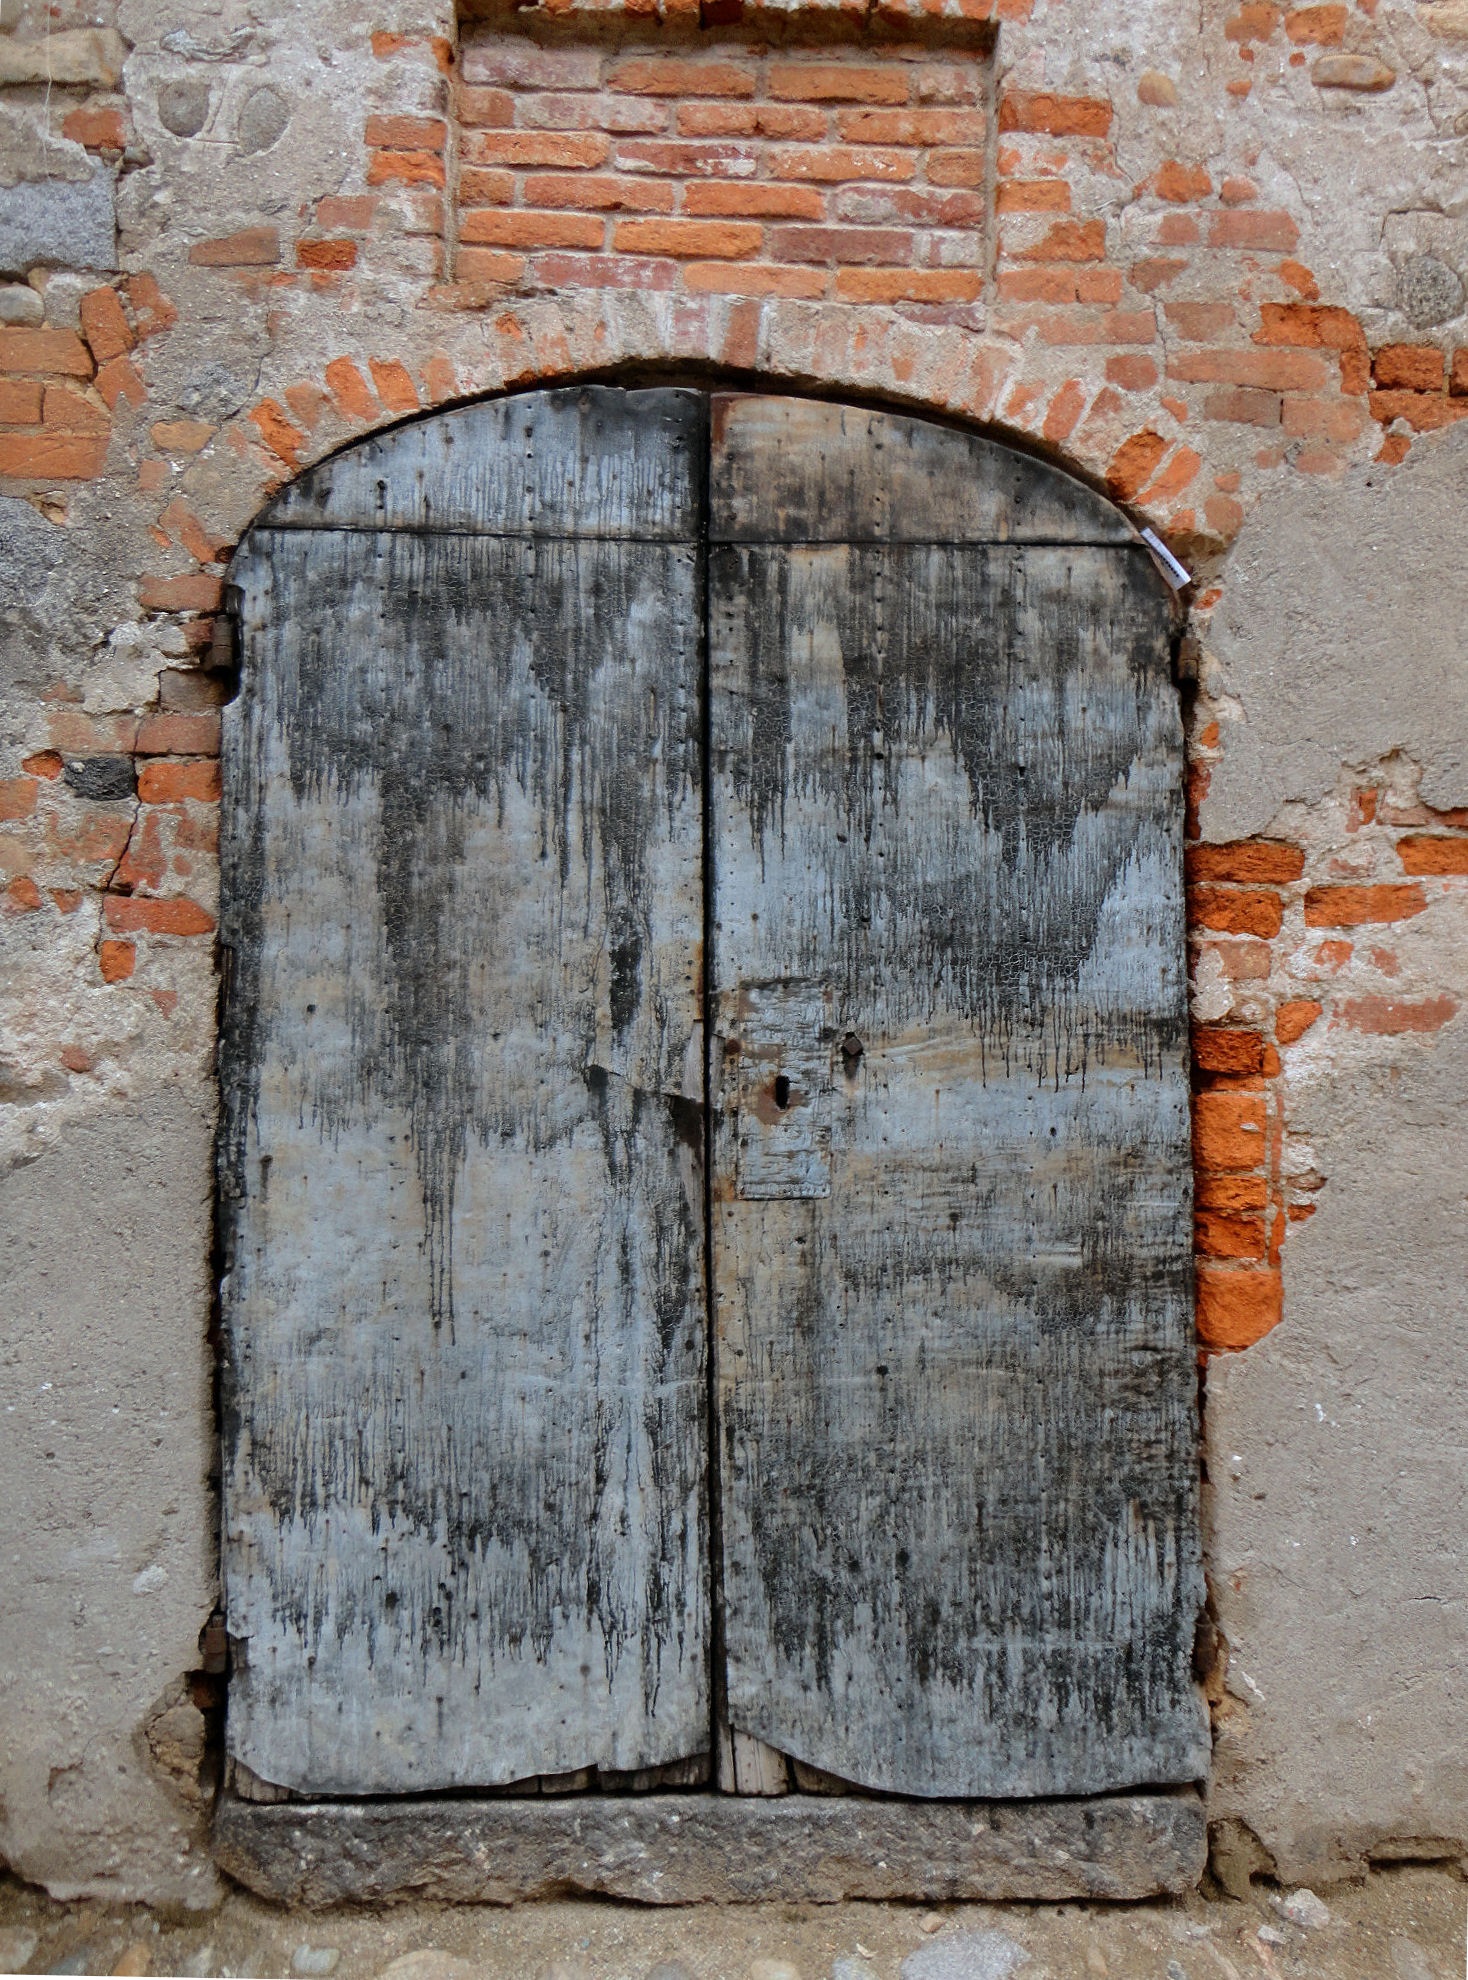
rock, wood, texture, window, old, wall, arch, ancient, italy, facade, brick, door, art, ruins, entry, piemonte, wood door, casa antica, old port, ancient history, ricetto di candelo